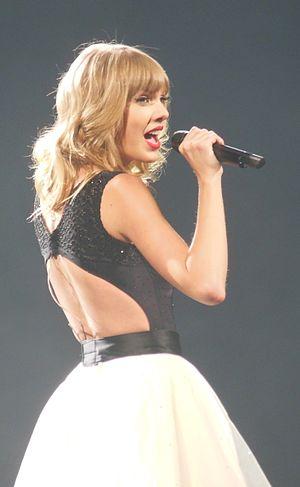
Taylor Alison Swift [ˈteɪlɚ ˈælɪsən swɪft], née le 13 décembre 1989 à Reading, en Pennsylvanie, est une autrice-compositrice-interprète et actrice américaine. Elle est sous contrat avec le label indépendant Big Machine Records, et est la plus jeune artiste à avoir signé avec la maison d'édition de musique Sony/ATV Music Publishing.